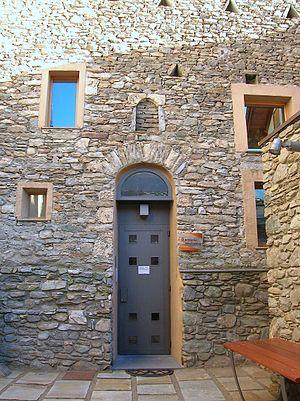
Gressan est une commune italienne alpine de la région Vallée d'Aoste.